Agriculture in Mongolia

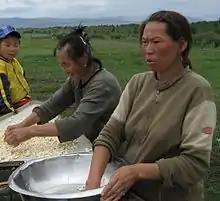
Mongolian women laying out milk curds

Despite its economic importance, in the late 1980s animal husbandry faced many problems: labor shortages, stagnant production and yields, inclement weather, poor management, diseases, and the necessity to use breeding stock to meet high export quotas. The Eighth Plan attempted to address some of these problems. To alleviate labor shortages, the plan called for higher income, increased mechanization, and improved working and cultural conditions in rural areas to retain animal husbandry workers, particularly those with technical training. Measures to raise productivity included increased mechanization; improved breeding techniques to boost meat, milk, and wool yields and to cut losses from barrenness and miscarriages; and strengthened veterinary services to reduce illness. Additional livestock facilities were to be built to provide shelter from harsh winter weather and to fatten livestock. More efficient use of fodder was sought through expanding production; improving varieties; and decreasing losses in procurement, shipping, processing, and storage. Pastureland was to be improved by expanding irrigation and by combating pests.